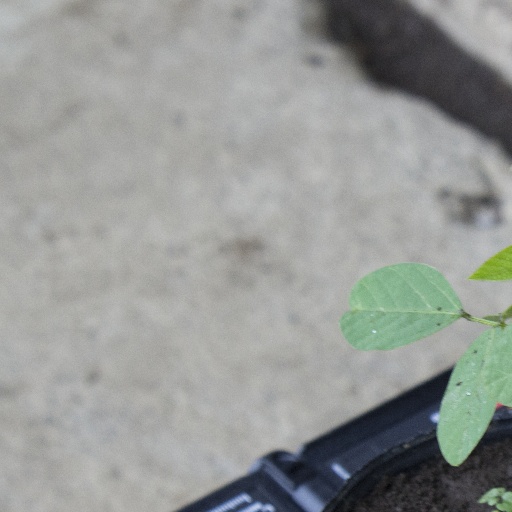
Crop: soybean